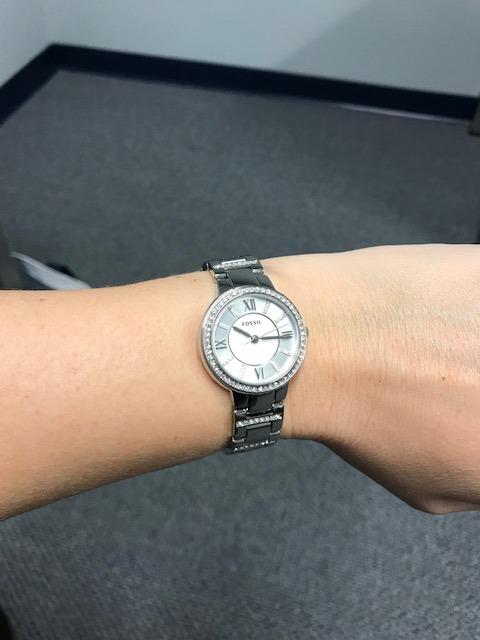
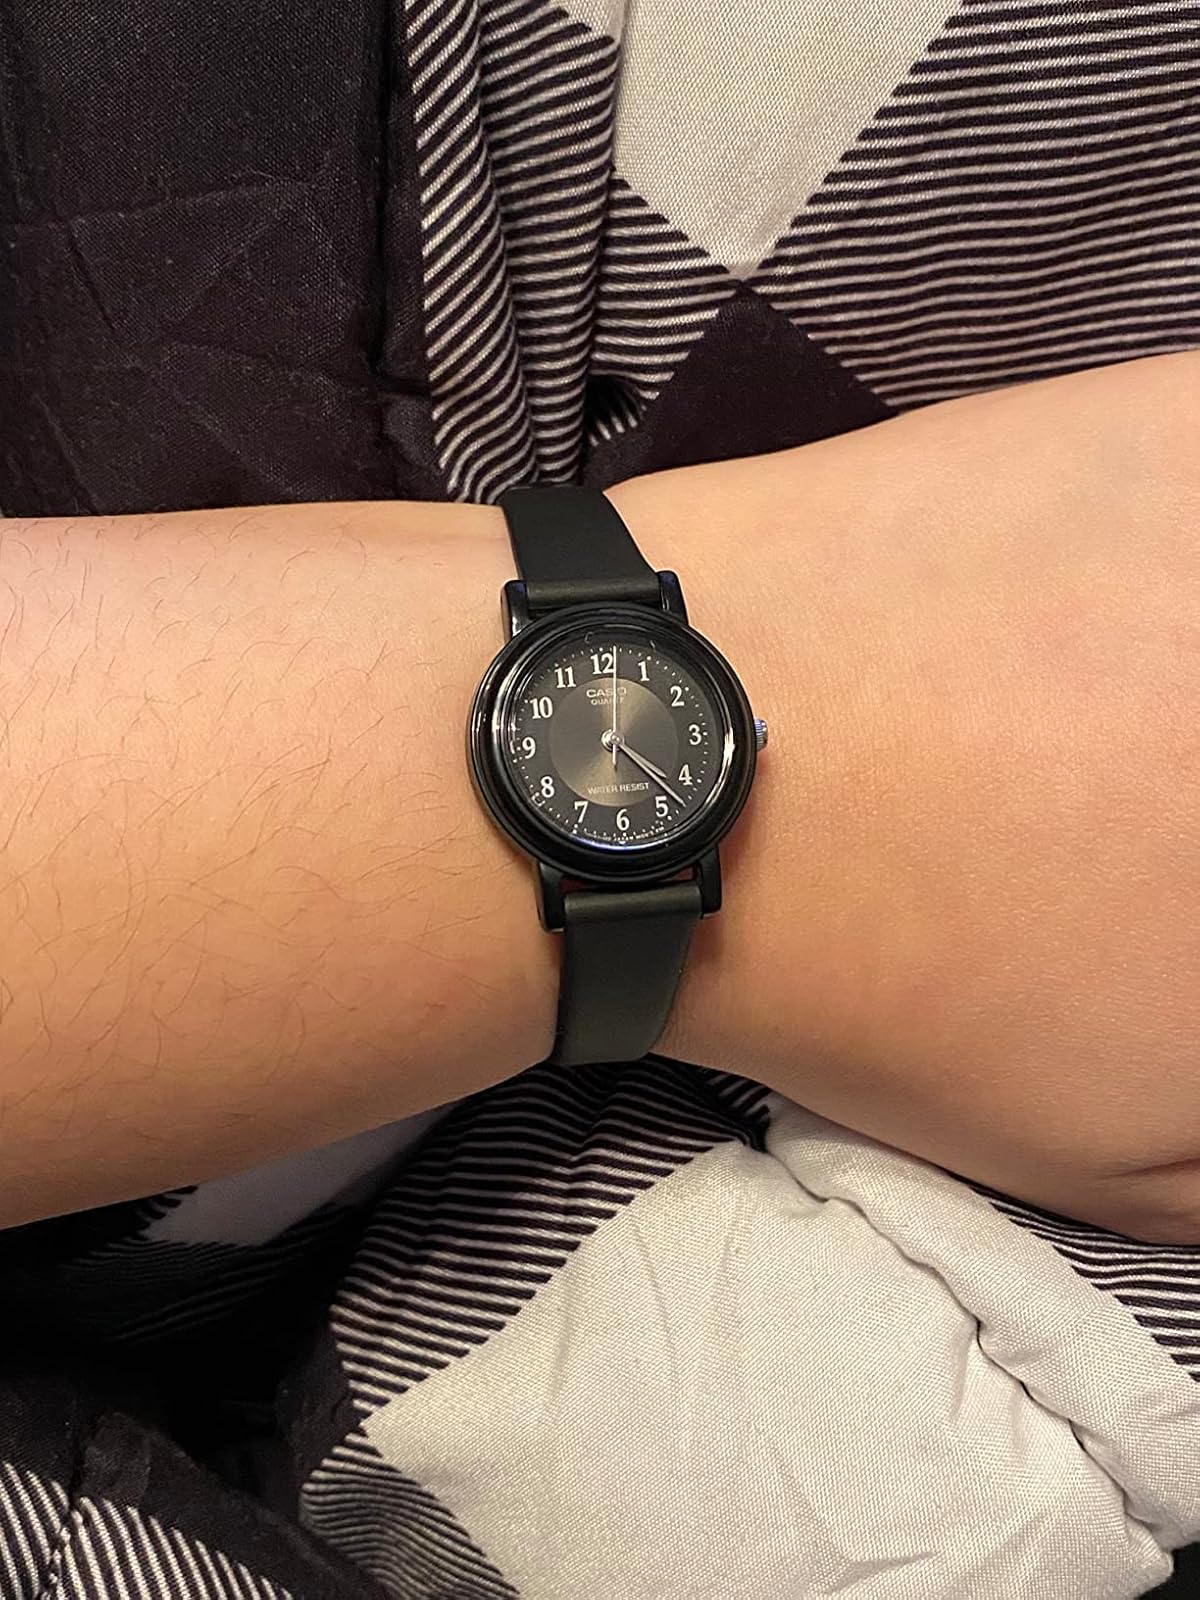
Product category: accessories_watch
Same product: no